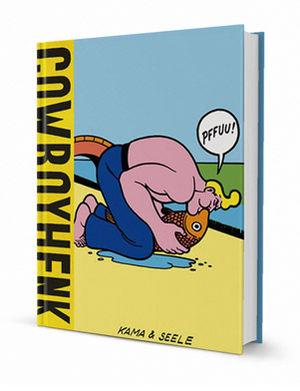
Cowboy Henk est une série de bande dessinée comique belge, signée par Herr Seele d'après un scénario de Kamagurka.